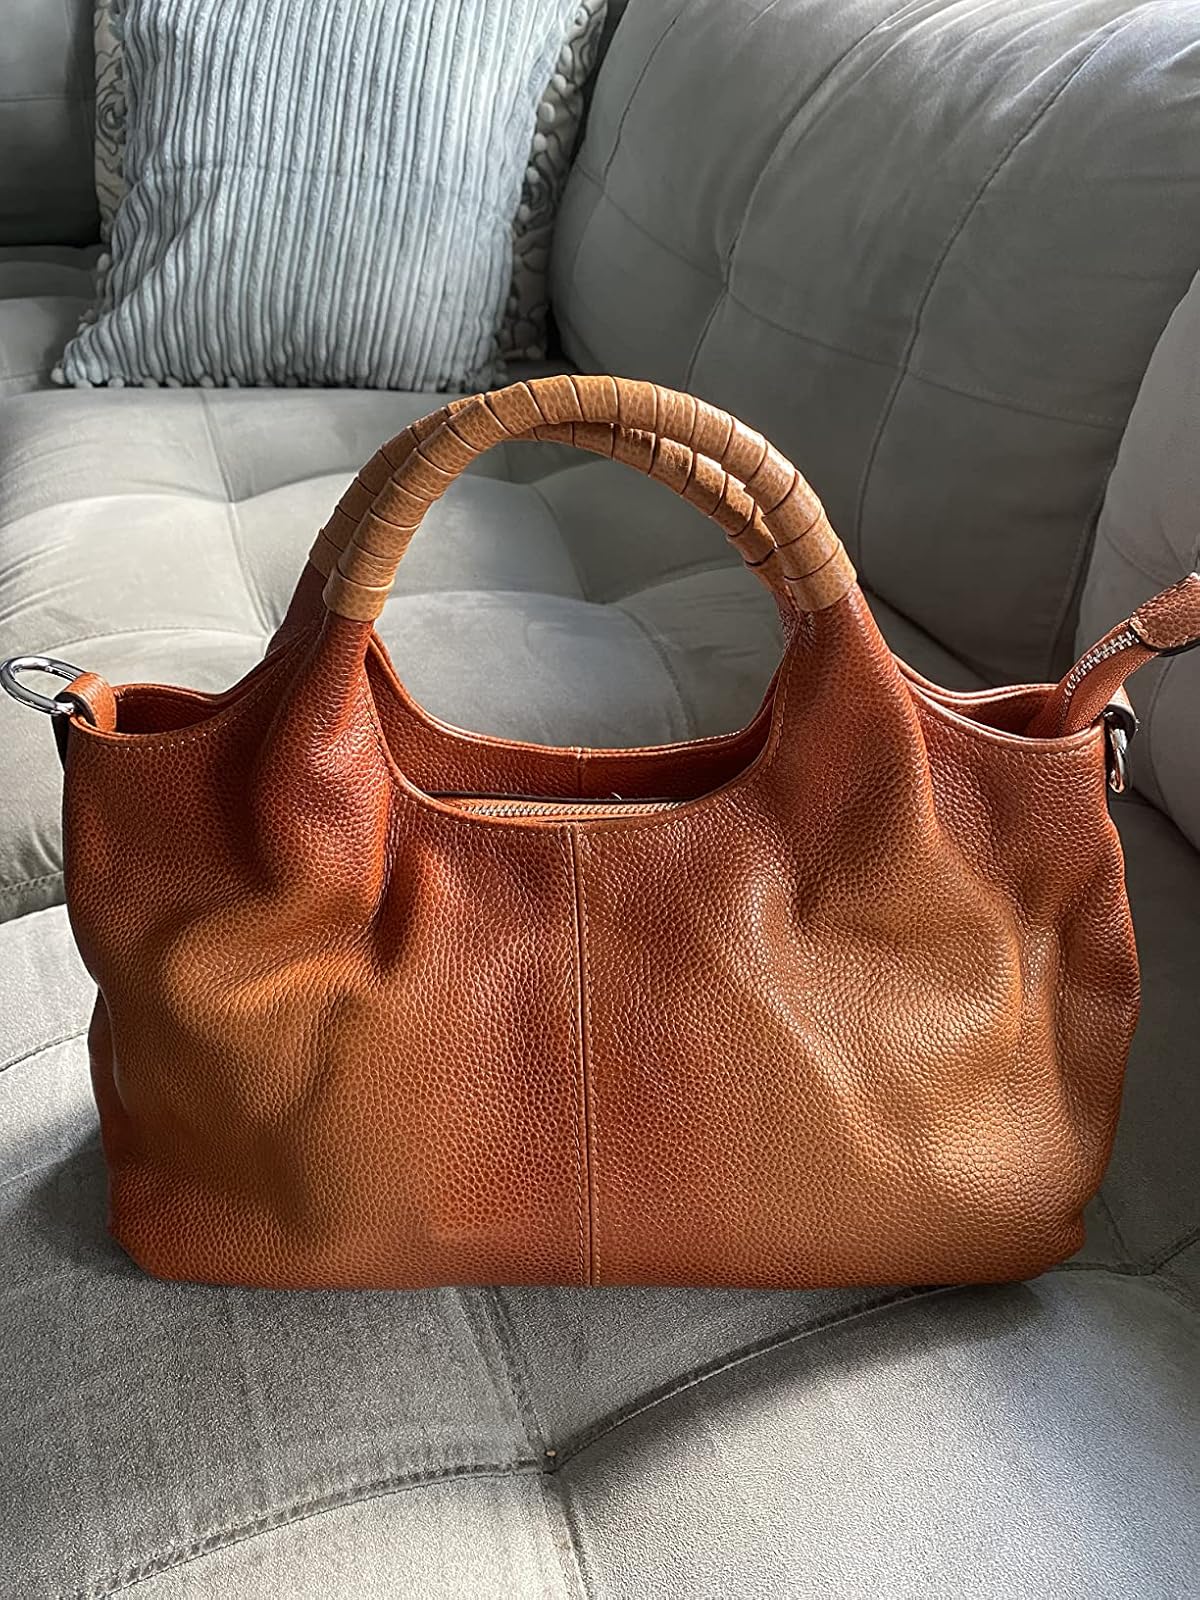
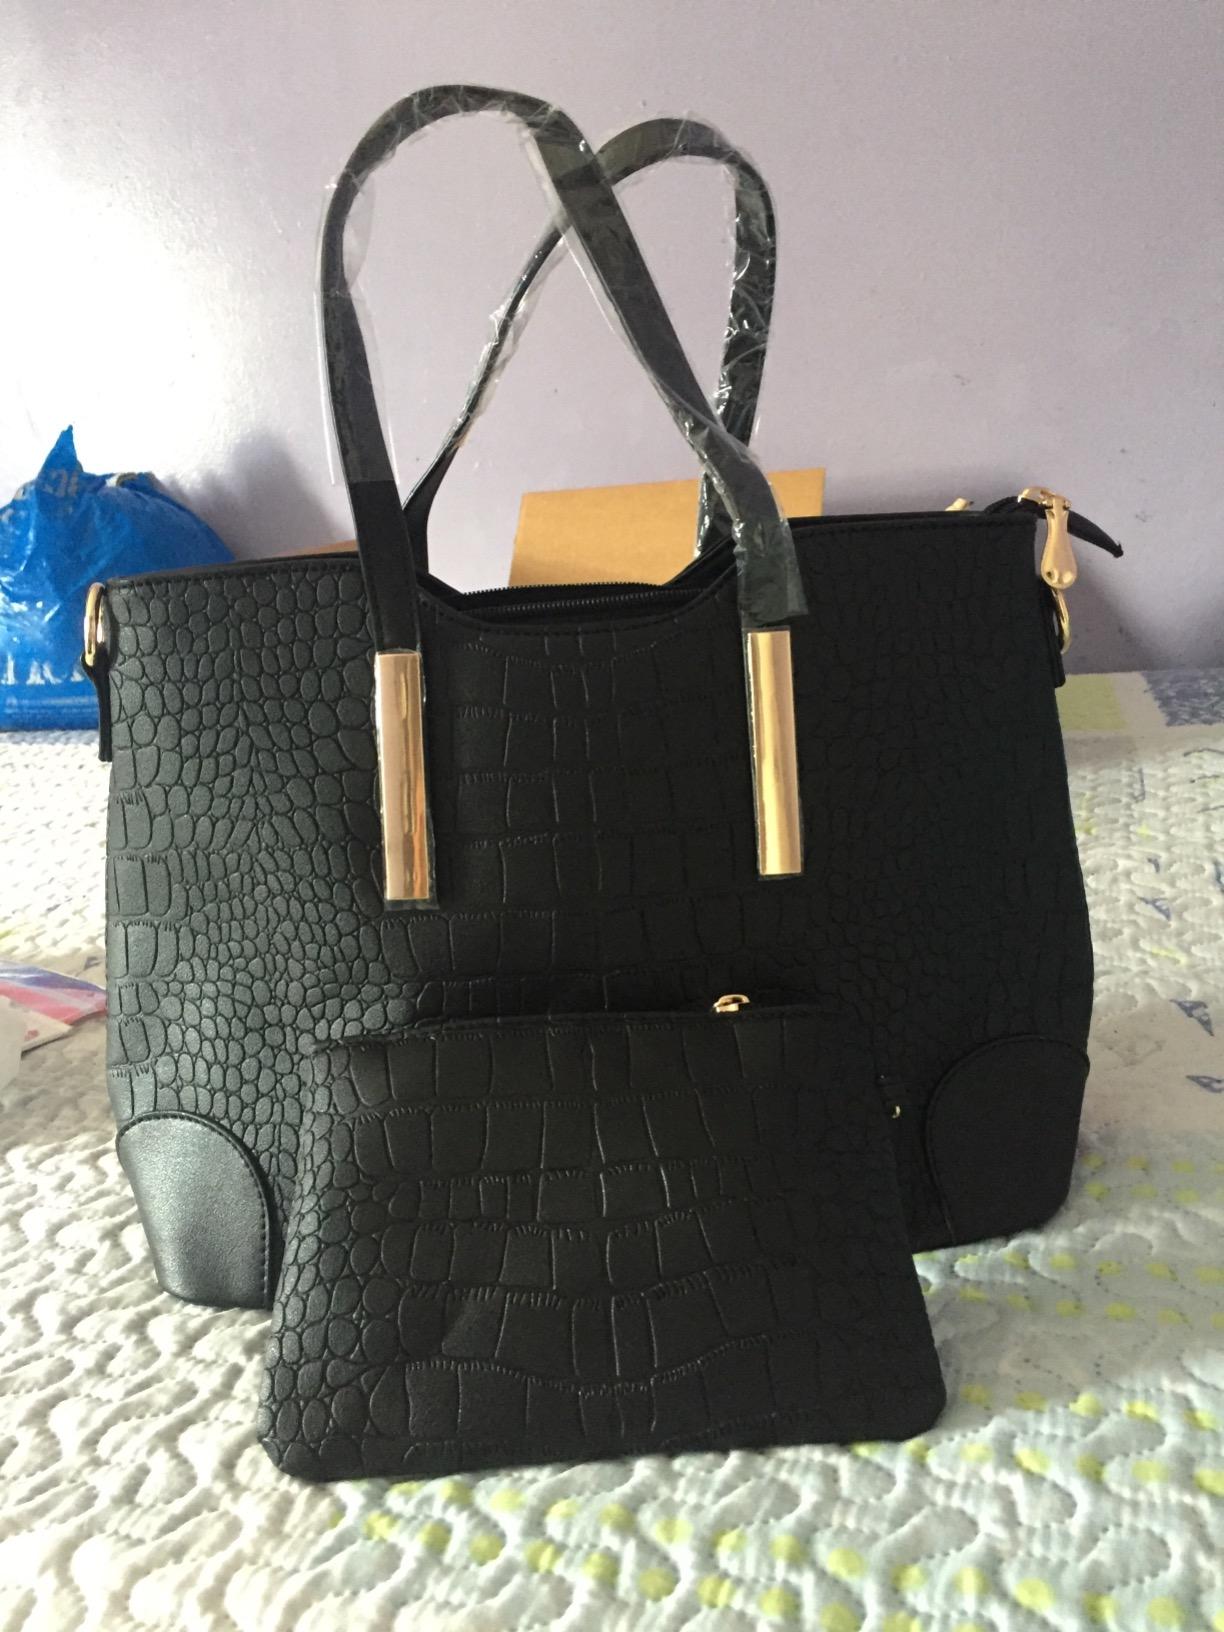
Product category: accessories_handbag
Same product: no